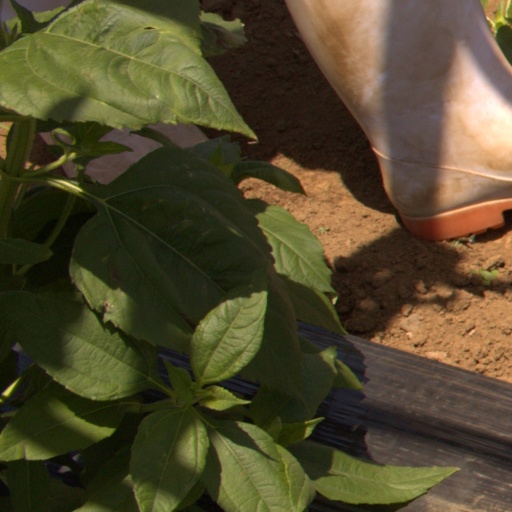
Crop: Jerusalem artichoke